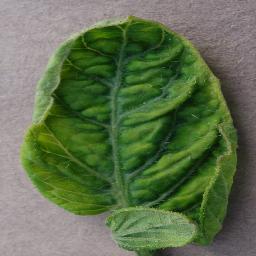
Label: Tomato___Tomato_Yellow_Leaf_Curl_Virus